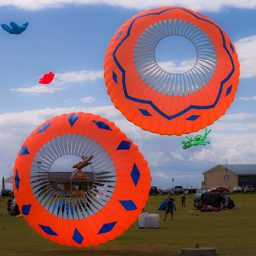
One large orange balloon sits on the grass while a second hovers in the air.
large balloons are floating in the air
A man flying big orange and blue balloons in the air.
Large kits fly low to the ground on a partly cloudy day.
a man playing with two orange and blue sky flyers